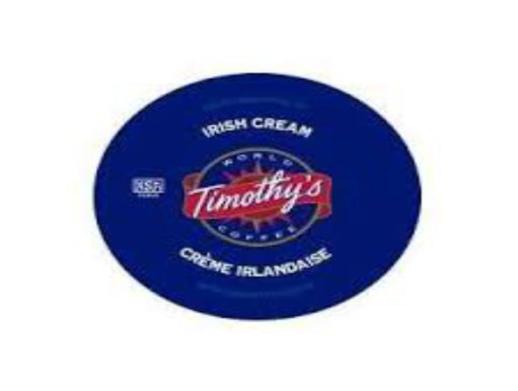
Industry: Food